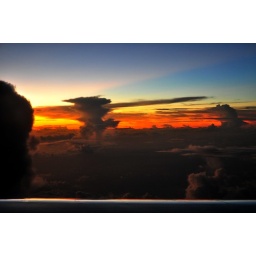
View from the window by seat 63K on Philippine Airlines flight 104 from Manila to San Francisco